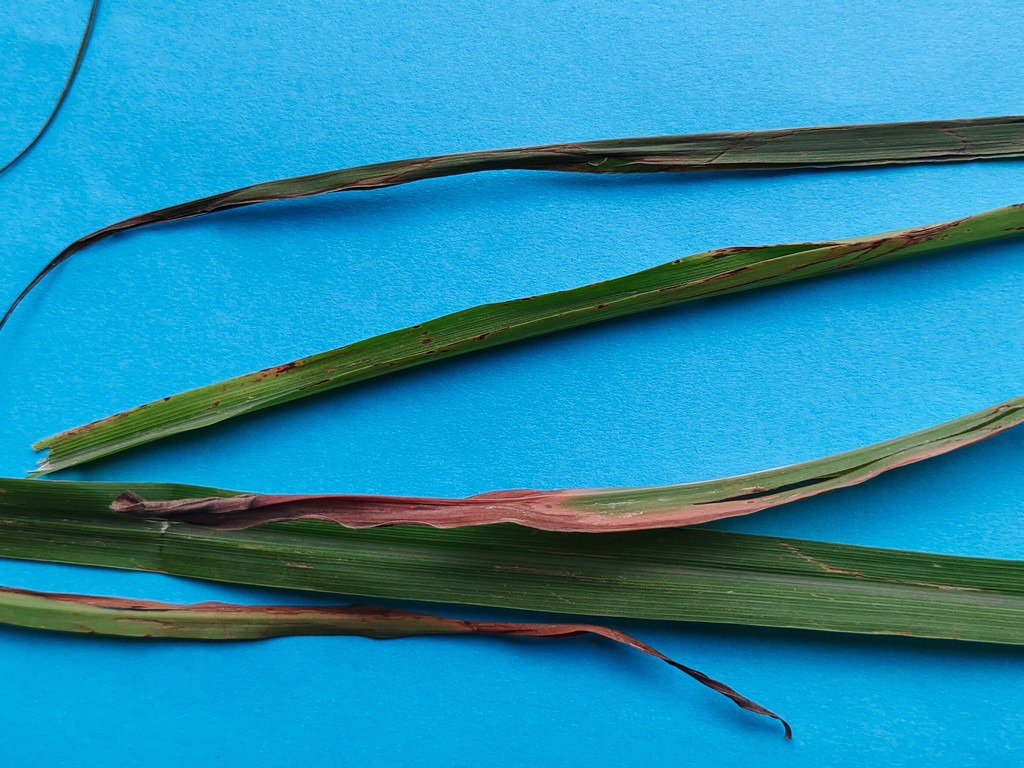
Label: Unhealthy